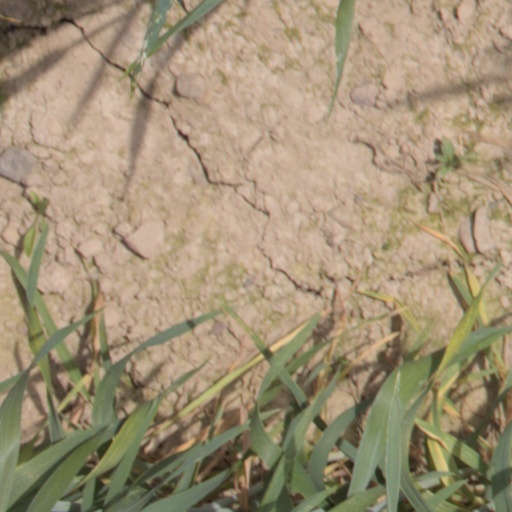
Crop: wheat